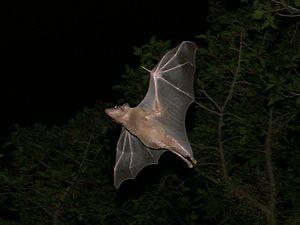
La grotte de Kitum est située dans le Parc National du mont Elgon sur le versant kényan du volcan, non loin de la frontière avec l'Ouganda. La grotte devient célèbre dans les années 1980, quand deux visiteurs européens y auraient contracté le virus Marburg, filovirus de la famille du virus Ebola et, potentiellement aussi dangereux. C'est l'une des cinq grottes à éléphants du volcan, où les animaux creusent la roche pour en extraire les sels minéraux.